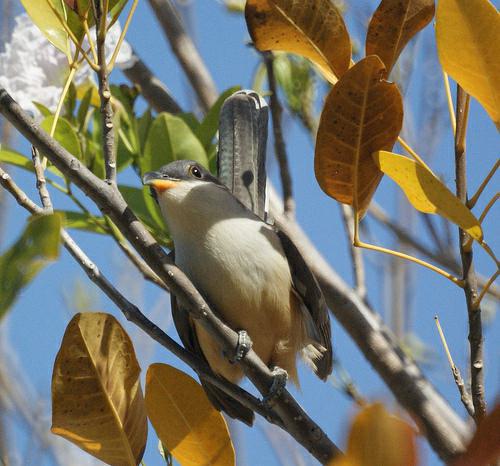
A photo of a mangrove cuckoo